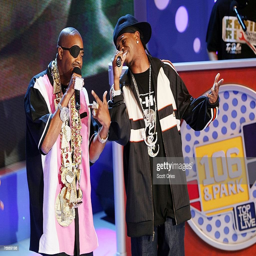
southern rap artist and hip hop artist perform on stage during tv talk show .